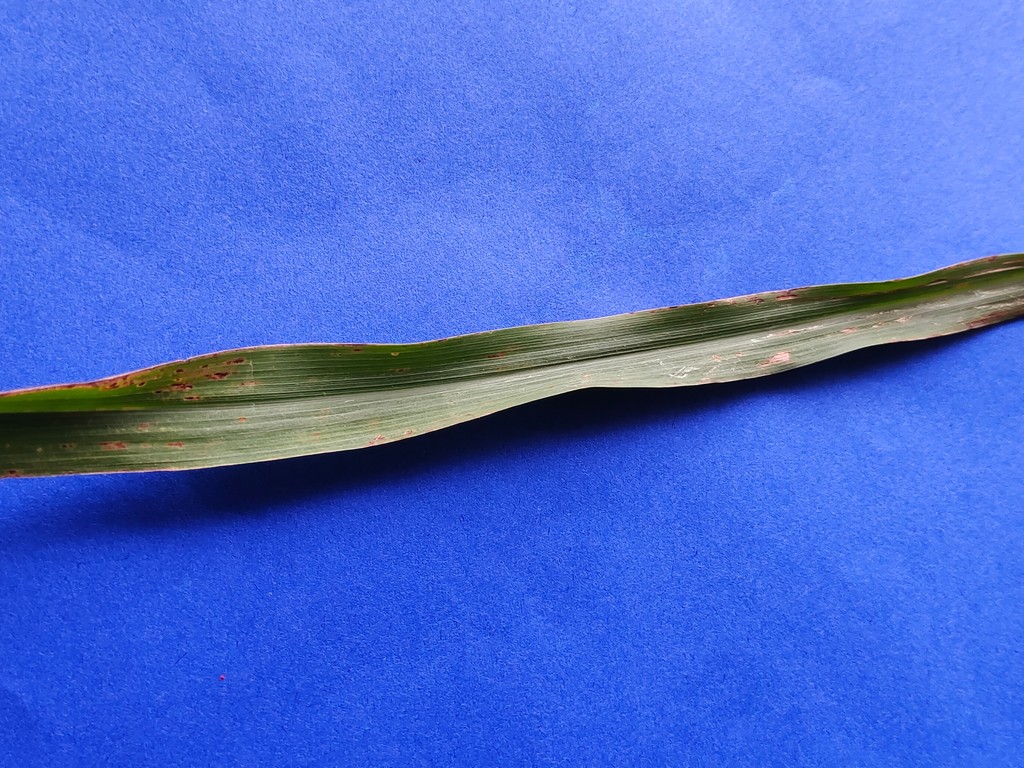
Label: Unhealthy